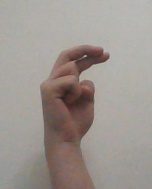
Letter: zay